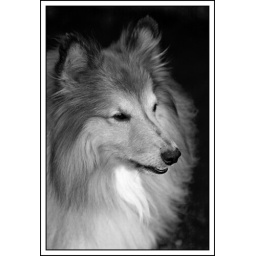
My dog Oskar in black and white